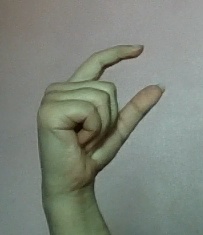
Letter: dal